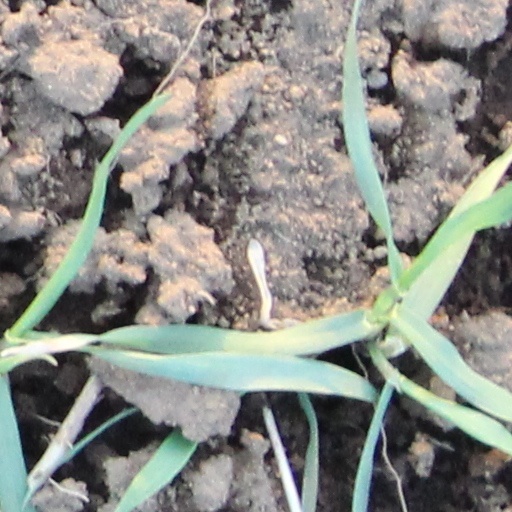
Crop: wheat